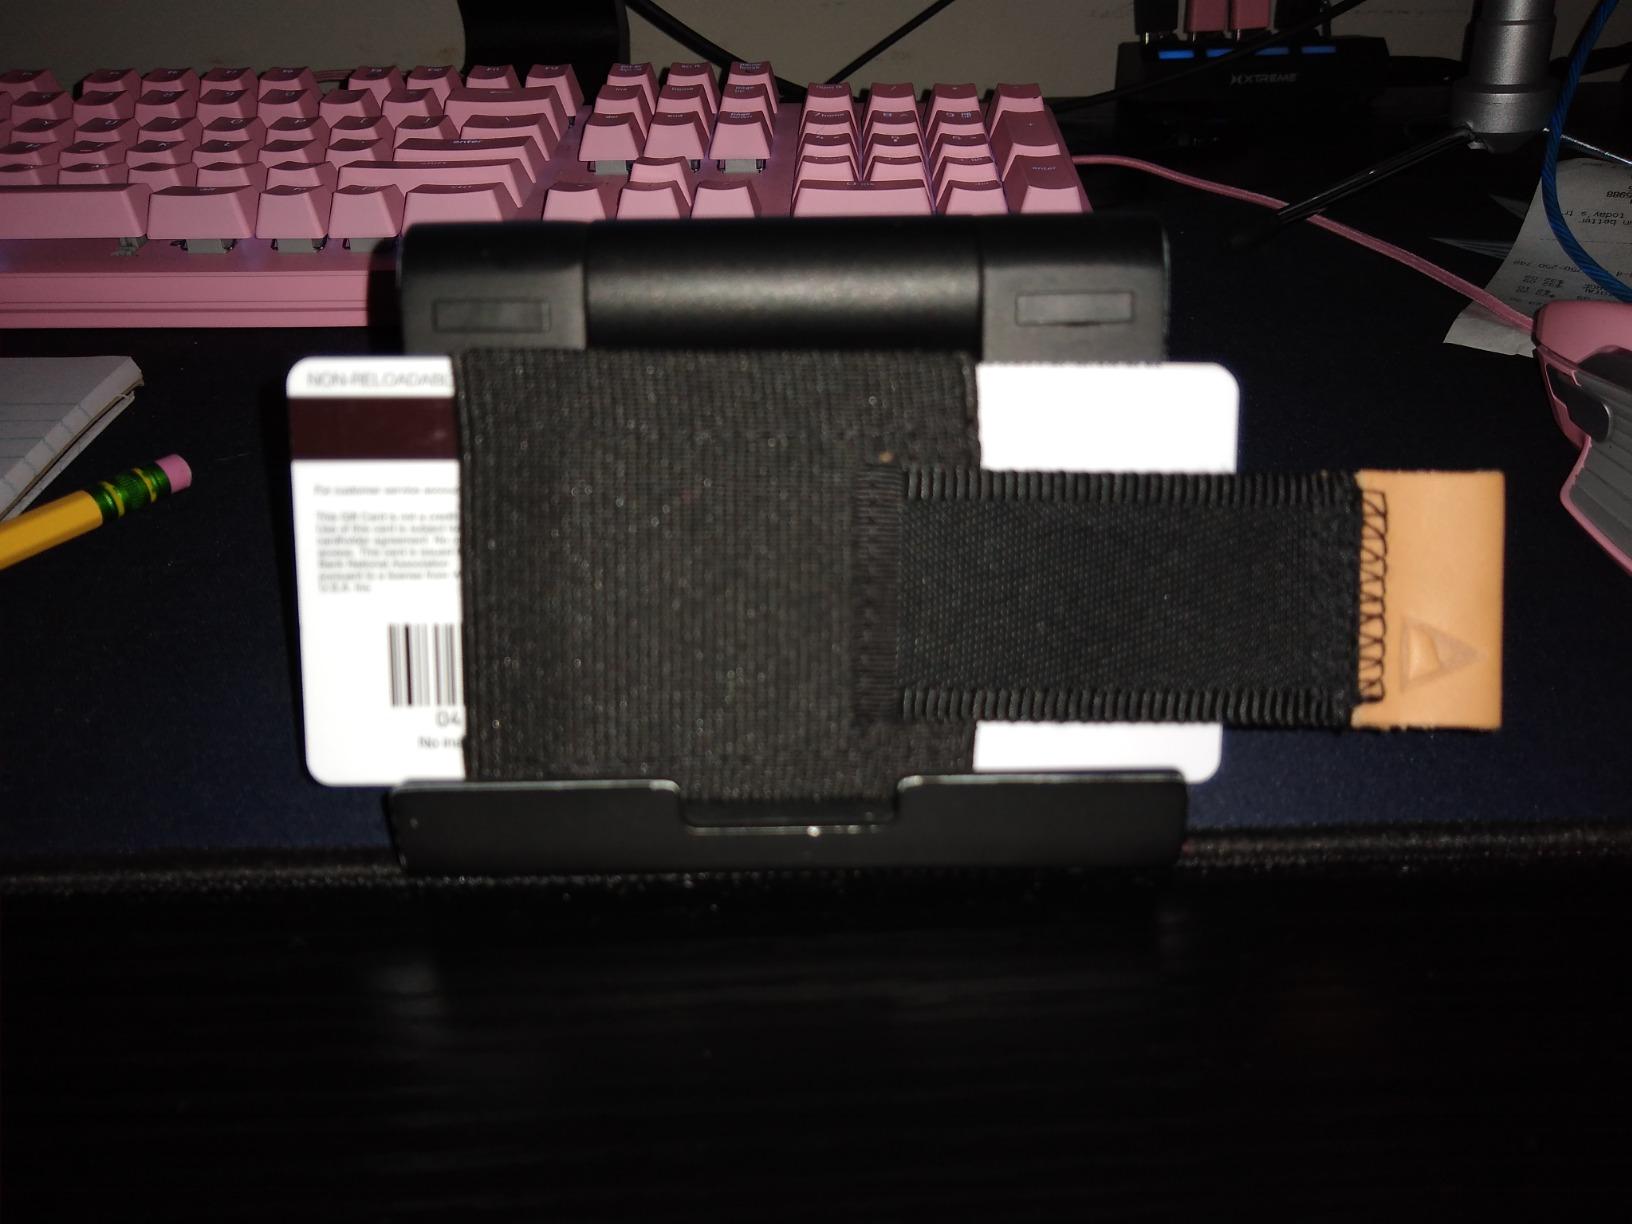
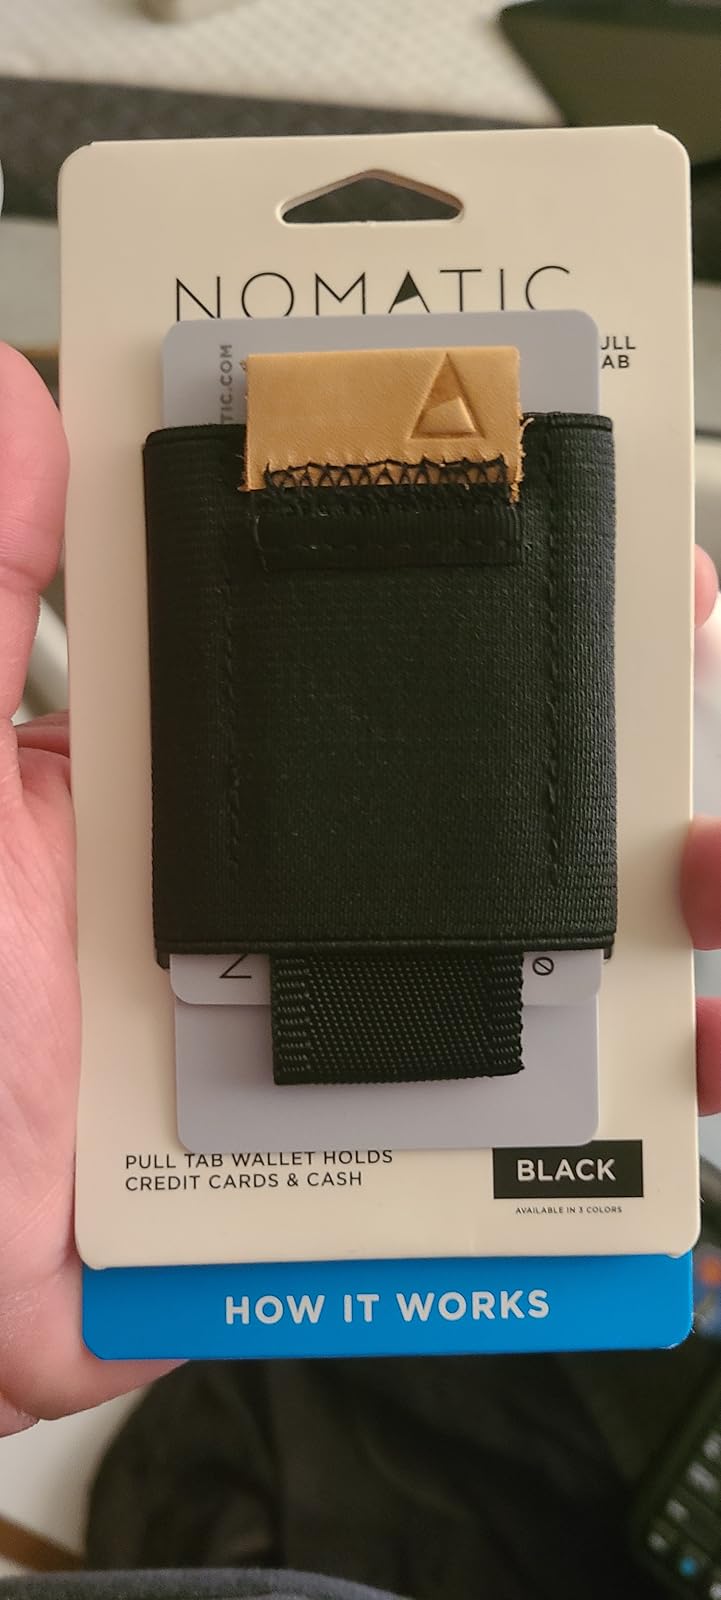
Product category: accessories_wallet
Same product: yes